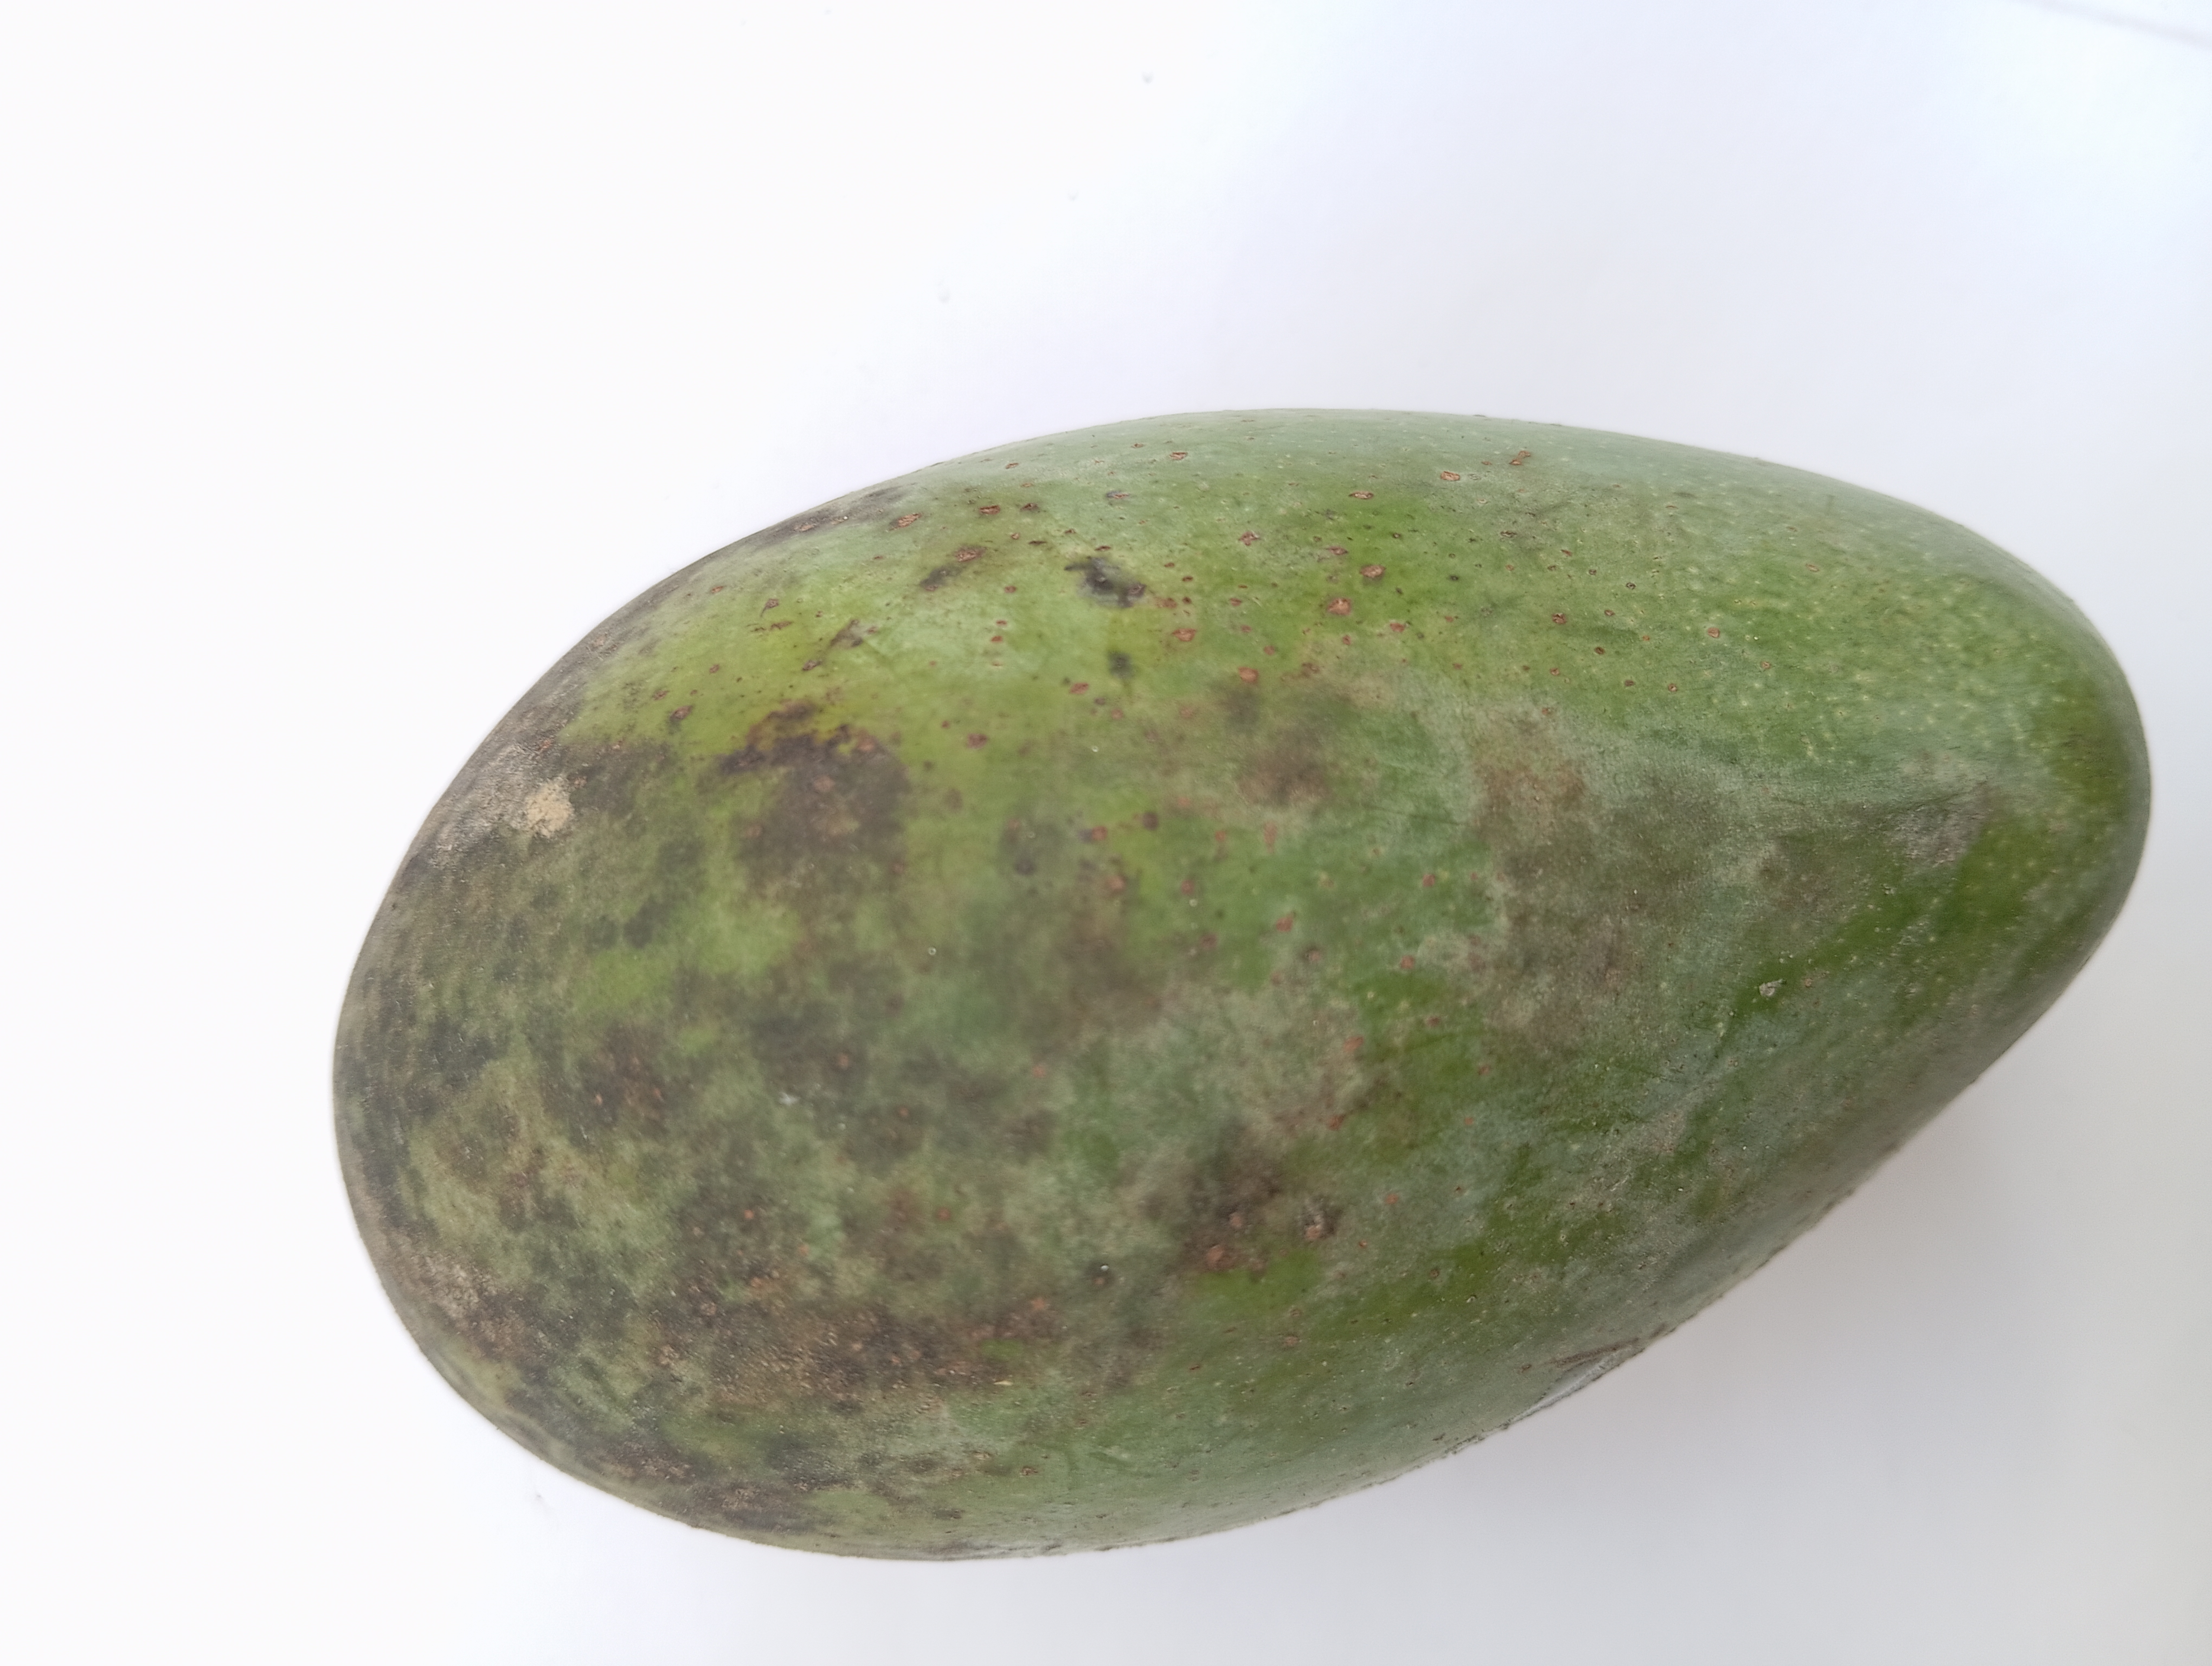
Mango variety: Amrapali